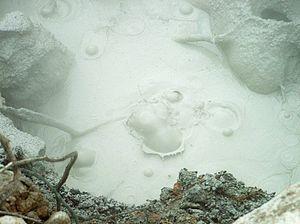
Le Parc Nacional Rincón de la Vieja est situé dans les provinces du Guanacaste et de Alajuela au Costa Rica. Il se situe dans l'aire de conservation de Guanacaste, Área de Conservación de Guanacaste. Le parc contient le volcan auquel il doit son nom : le volcan Rincón de la Vieja.